Wool

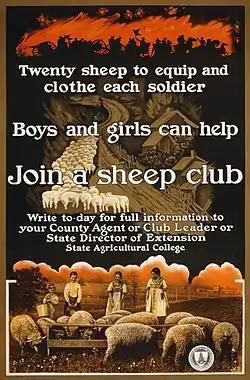
A World War I-era poster sponsored by the United States Department of Agriculture encouraging children to raise sheep to provide needed war supplies

The quality of wool is determined by its fiber diameter, crimp, yield, color, and staple strength. Fiber diameter is the single most important wool characteristic determining quality and price.